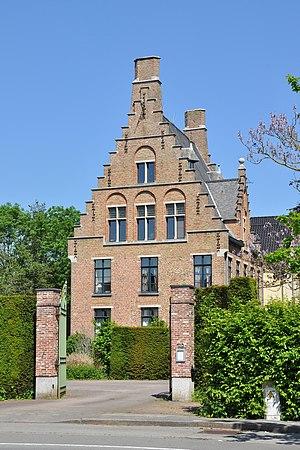
Bruges (Belgique)